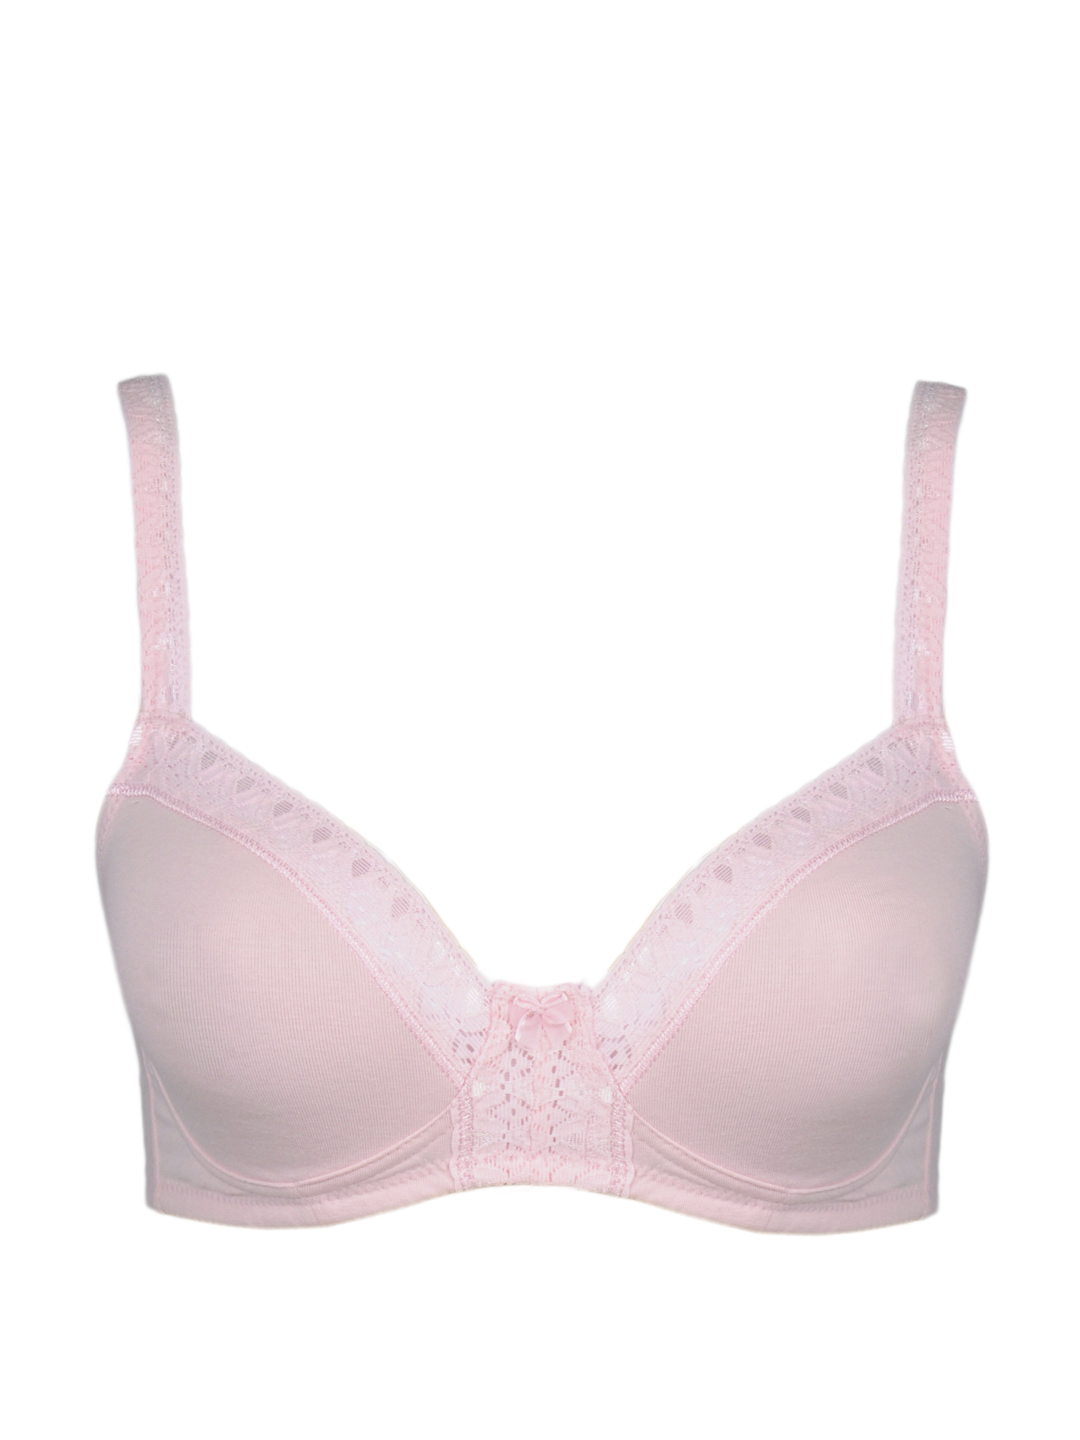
Jockey Essence Pink Seamless Bra 2003
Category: Apparel / Innerwear / Bra
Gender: Women
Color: Pink
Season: Winter 2015
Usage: Casual